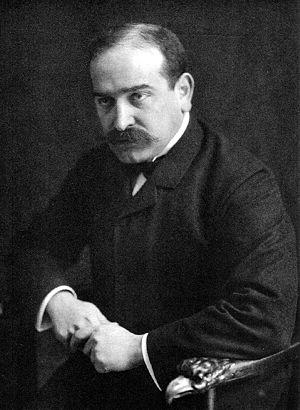
Max M. Warburg est un banquier allemand et directeur entre 1910 et 1938 de M. M. Warburg & Co. à Hambourg. Il est le frère de Paul Warburg.
Le Judenzählung ou Judenstatistik désigne en allemand le recensement effectué le 1ᵉʳ novembre 1916 par l'état-major afin de compter tous les soldats juifs dans l'armée allemande pendant la Première Guerre mondiale. Elle devait aussi déterminer le nombre de Juifs aptes à la guerre, ceux servant sur le front, les déplacés, les engagés volontaires, les sursitaires, ainsi que le nombre de conscrits juifs tombés au front.